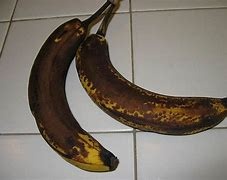
Label: banana